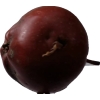
Label: Apple 18